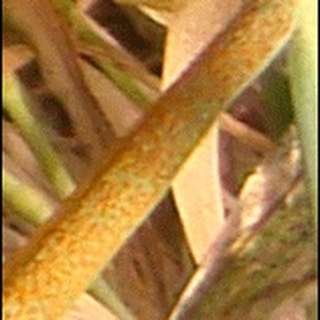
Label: wheat_brown_rust